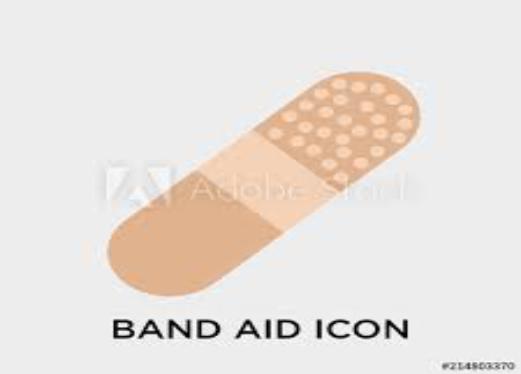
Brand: band-aid
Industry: Medical